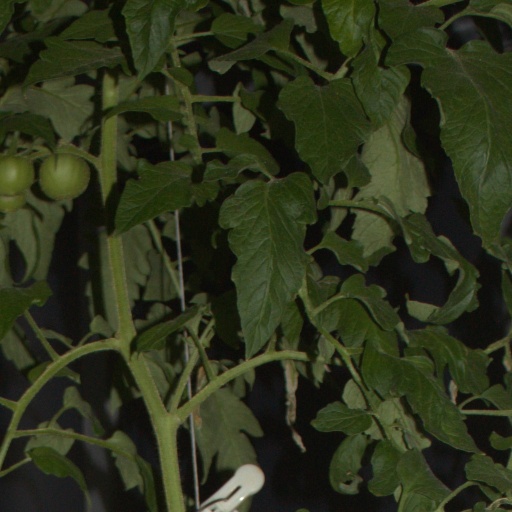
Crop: tomato